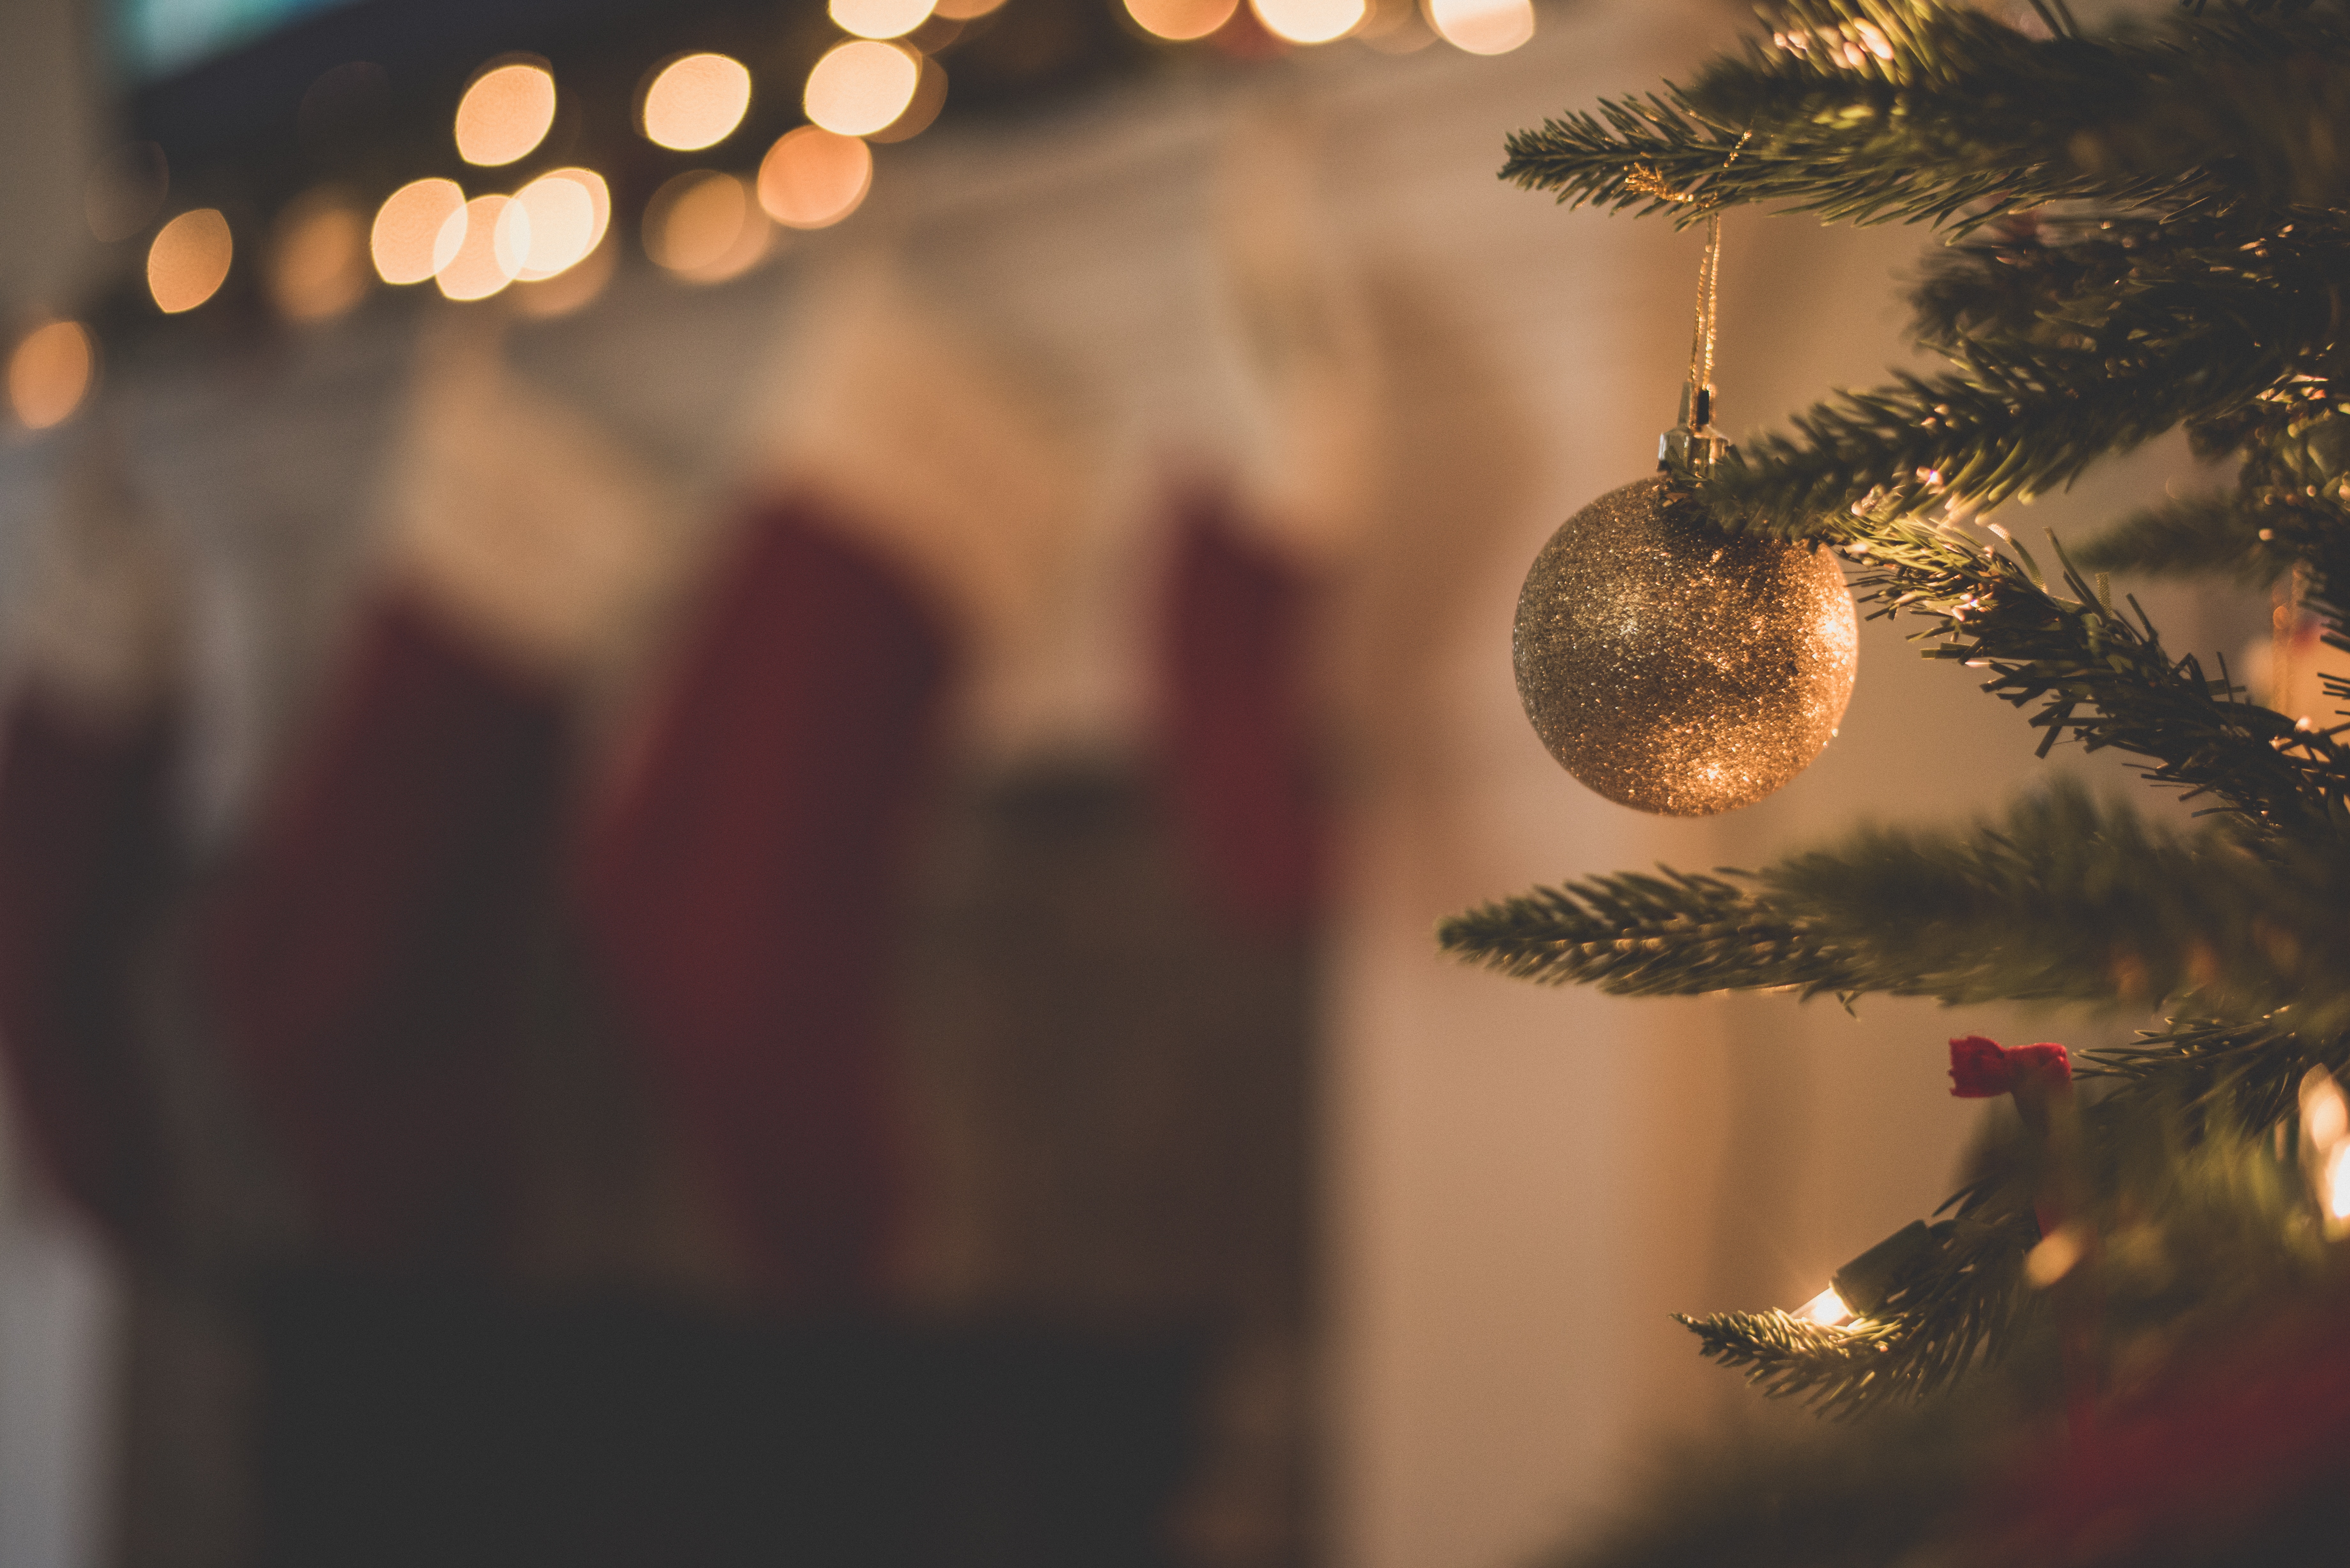
tree, branch, light, bokeh, night, sunlight, morning, flower, evening, autumn, christmas, festive, bauble